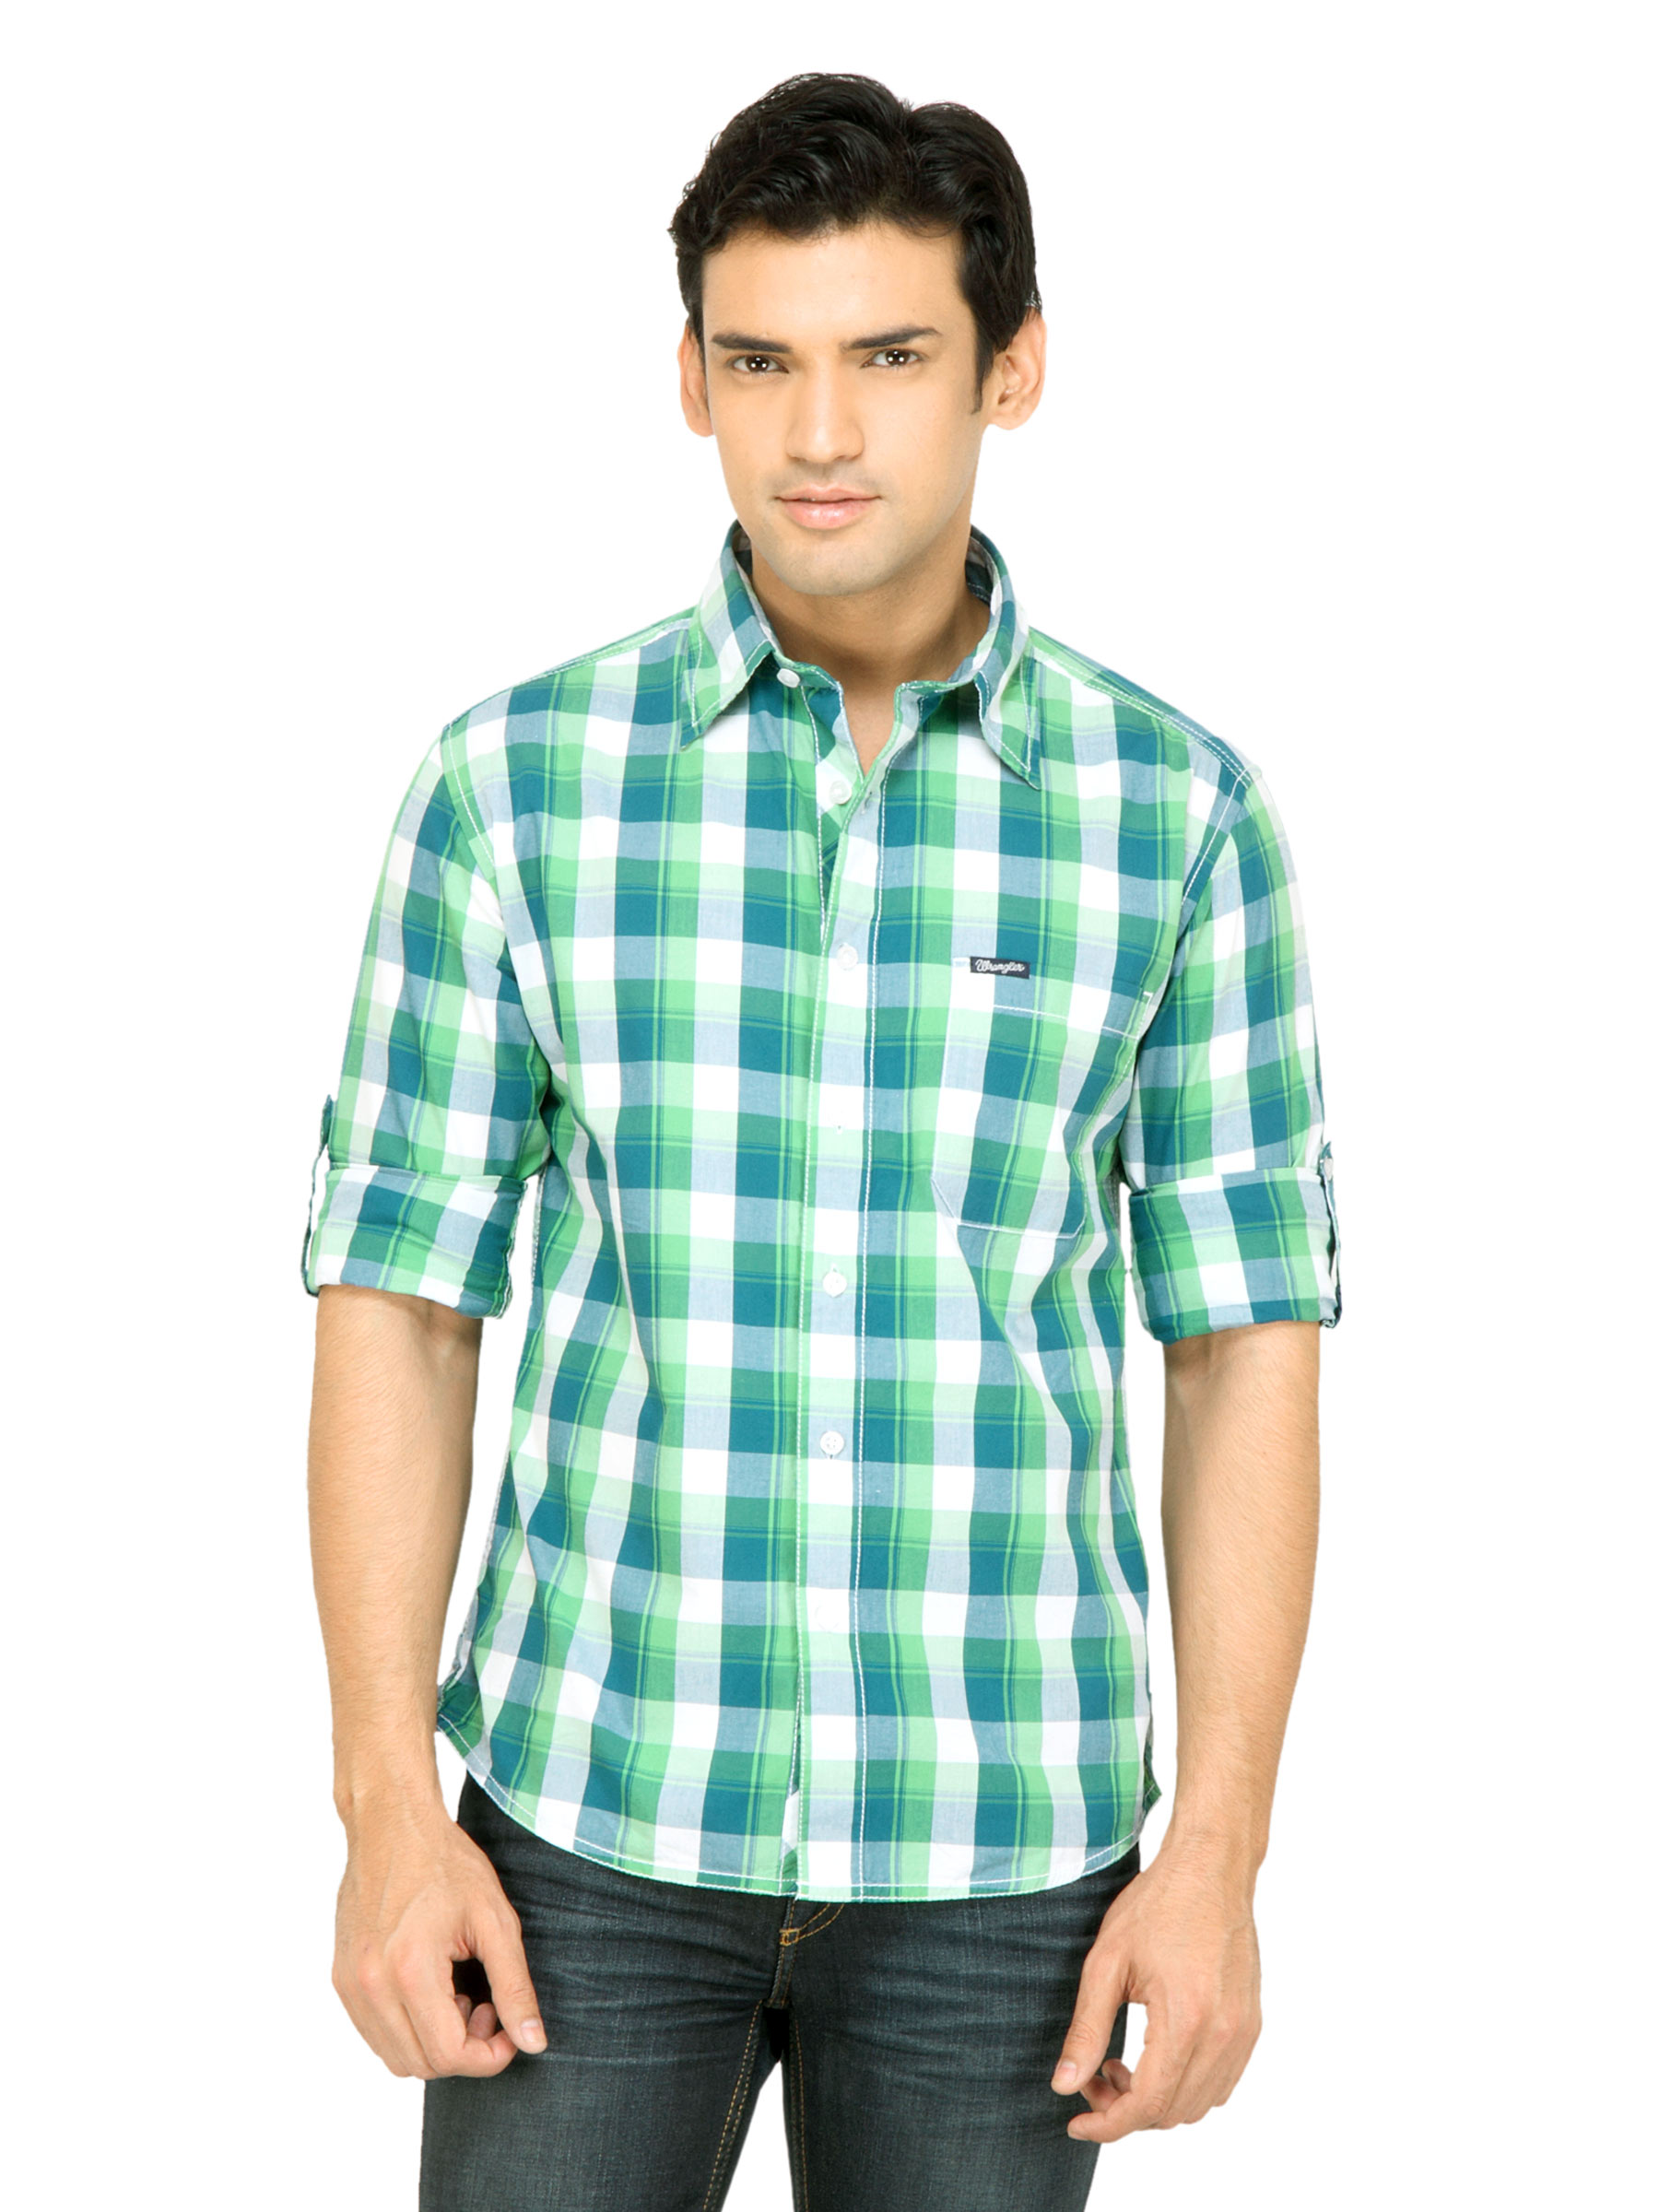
Wrangler Men Festa Bright Green Shirt
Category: Apparel / Topwear / Shirts
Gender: Men
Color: Green
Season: Fall 2011
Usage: Casual